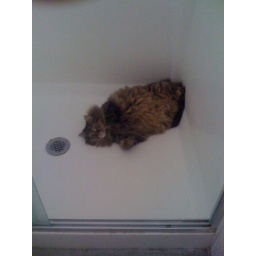
This cat likes water more than anything else in the world.